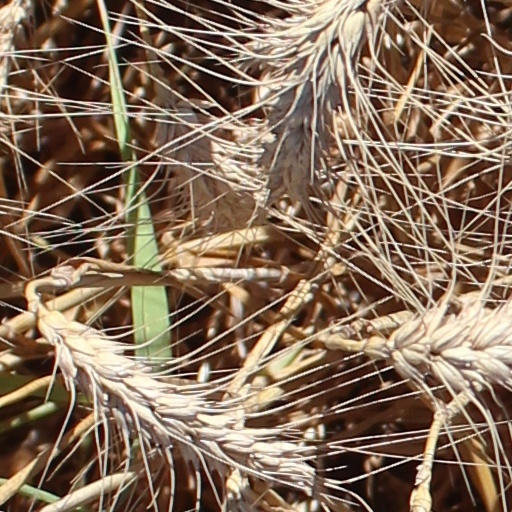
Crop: wheat